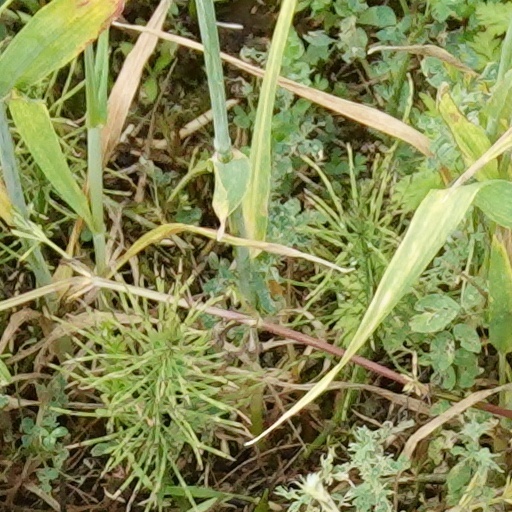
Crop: wheat